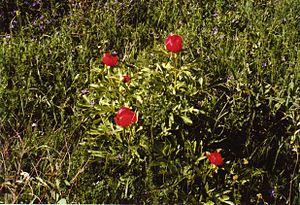
Pied de pivoines poussant près du monument du Champ des Merles
La bataille de Kosovo Polje, est une bataille qui opposa l'Empire ottoman à une coalition de princes chrétiens des Balkans, le 15 juin 1389, au Kosovo, sur le « champ des Merles ». Les principaux contingents de la coalition étaient ceux du prince serbe Lazar Hrebeljanović et du roi de Bosnie Tvrtko Iᵉʳ. Ces troupes auraient été renforcées d'autres contingents chrétiens des Balkans, dont des Albanais, des Valaques, des Hongrois et des Croates.